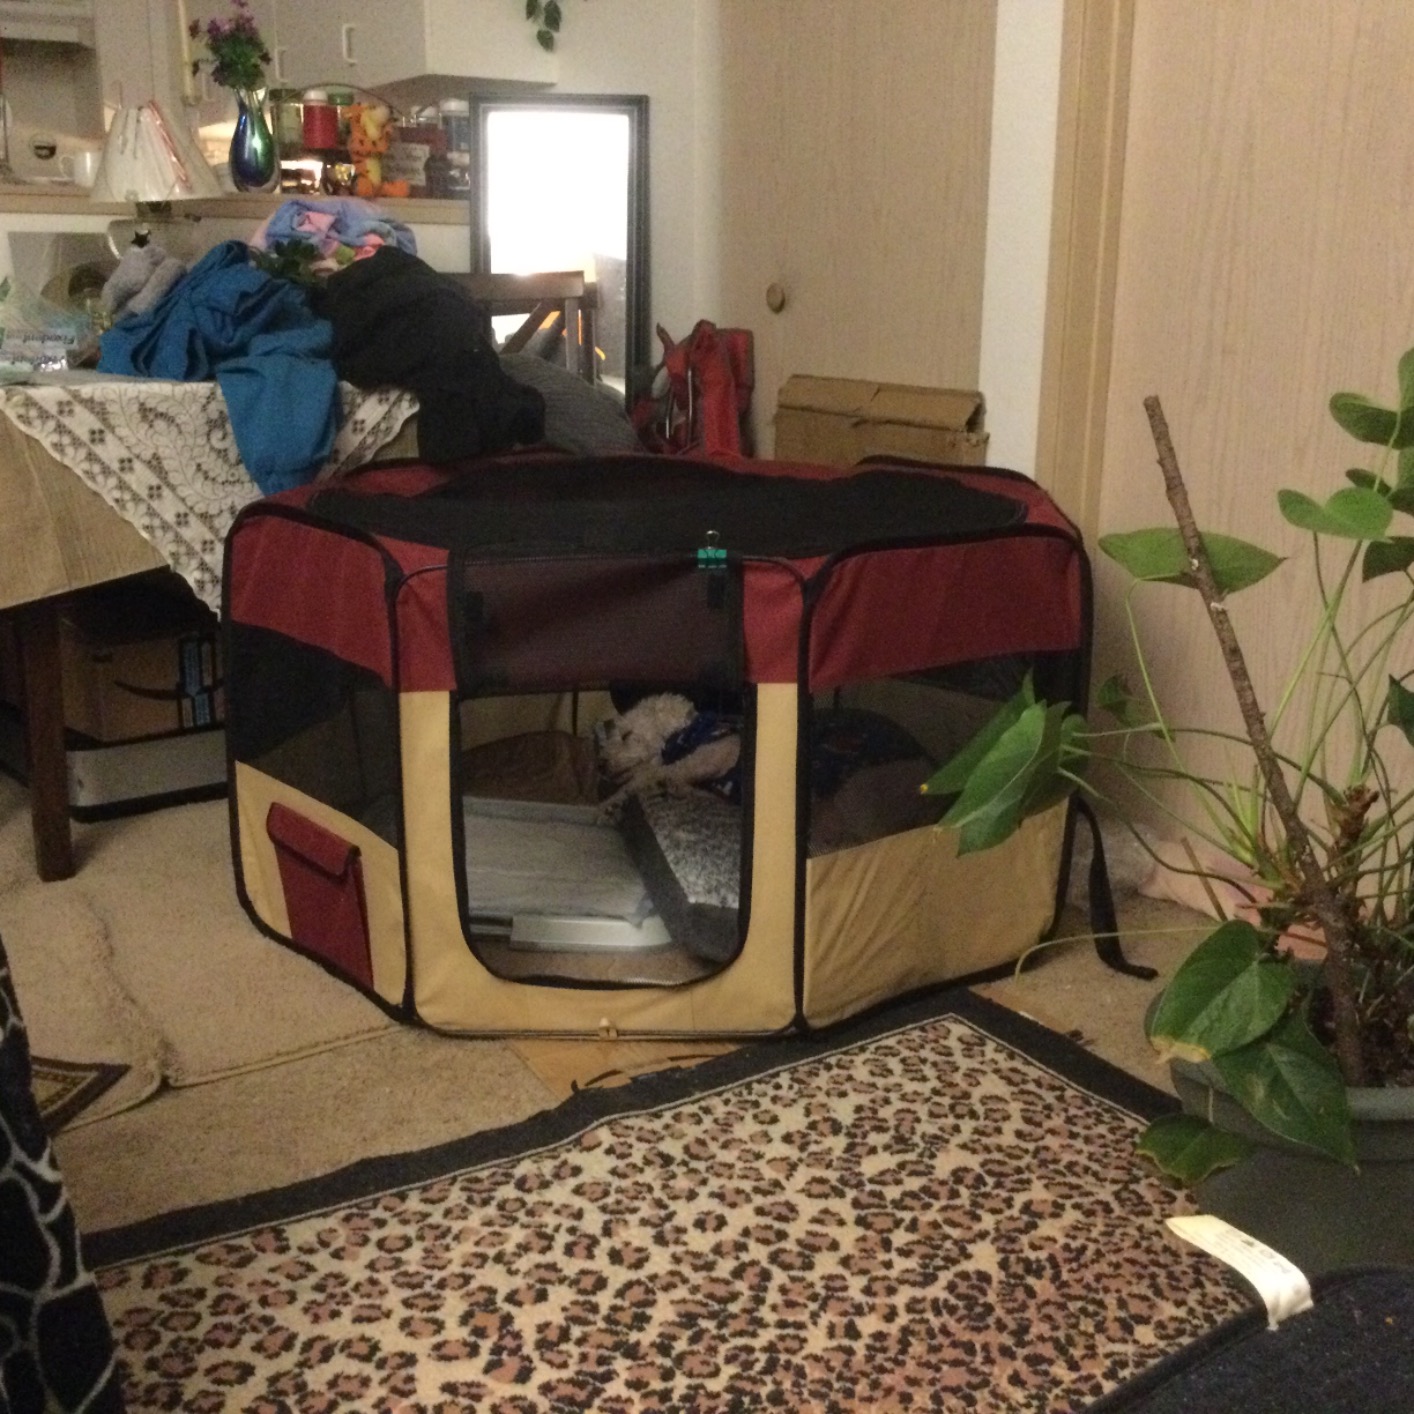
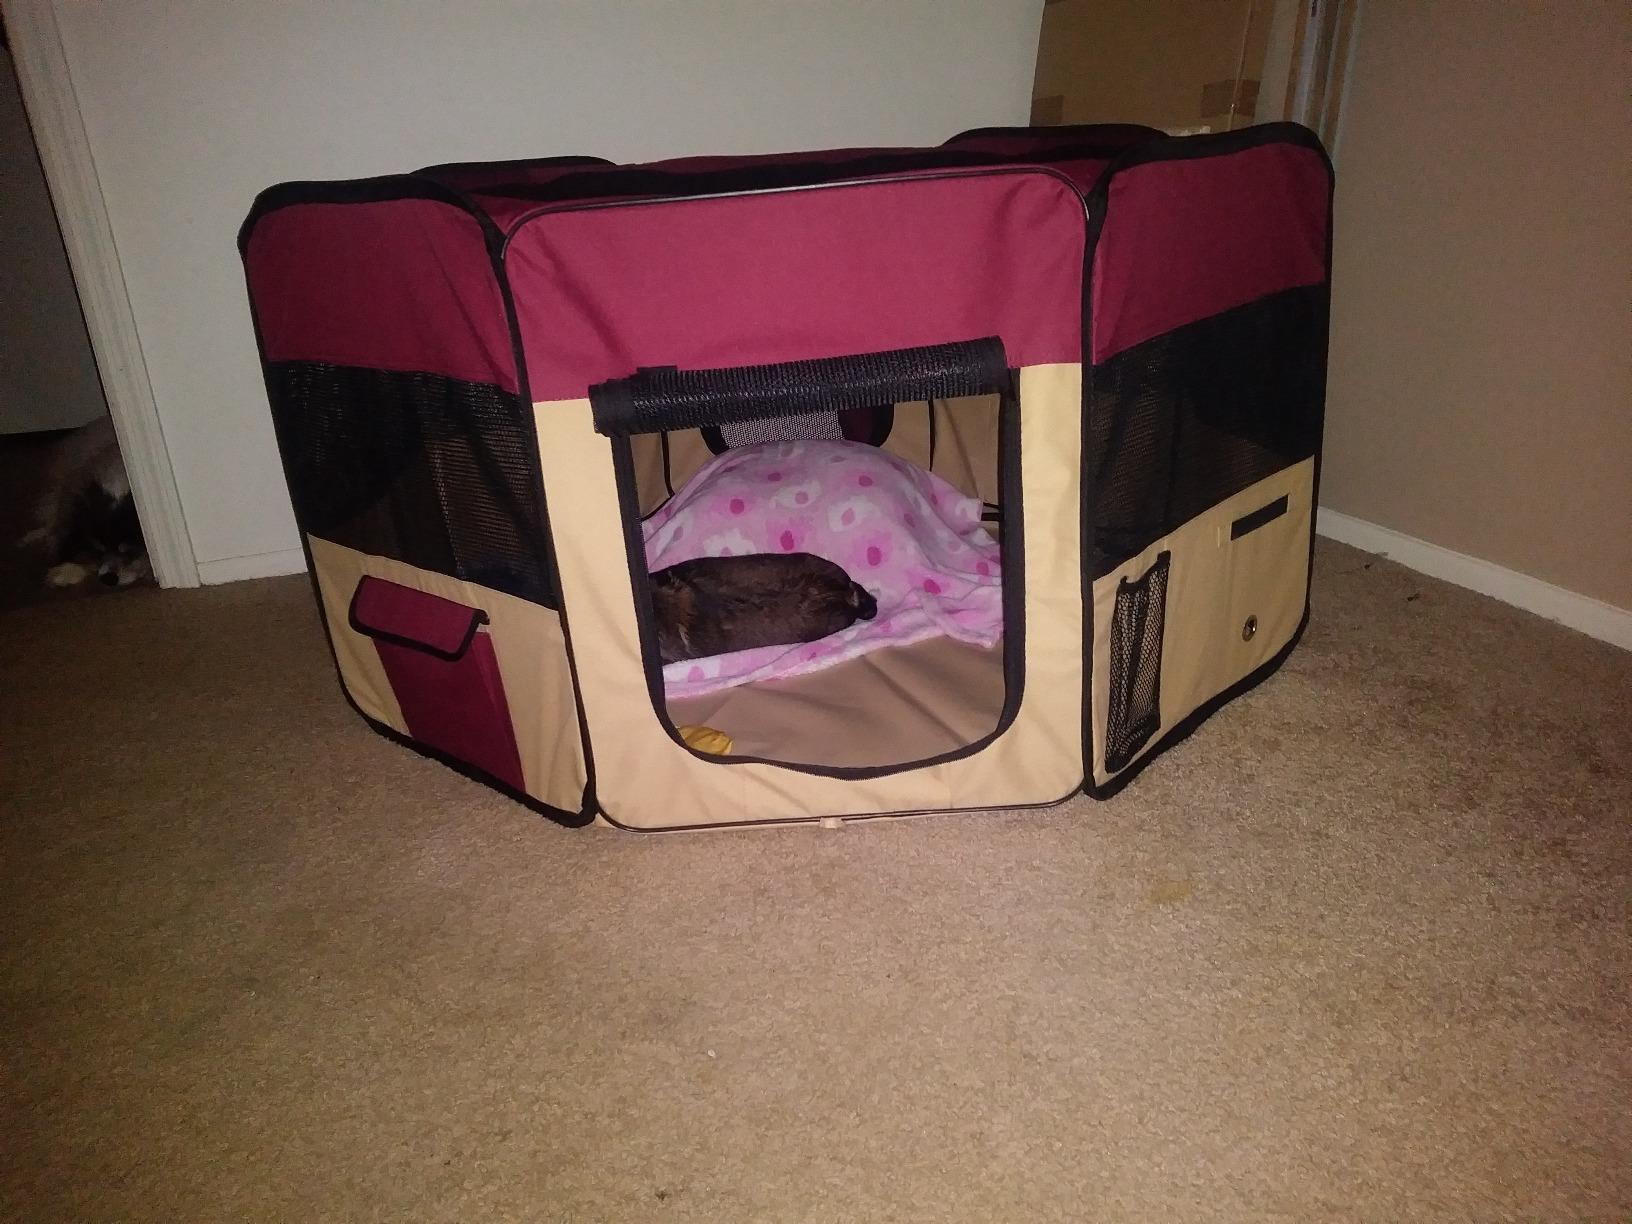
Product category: items_kennel
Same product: yes